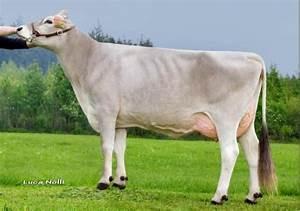
cow